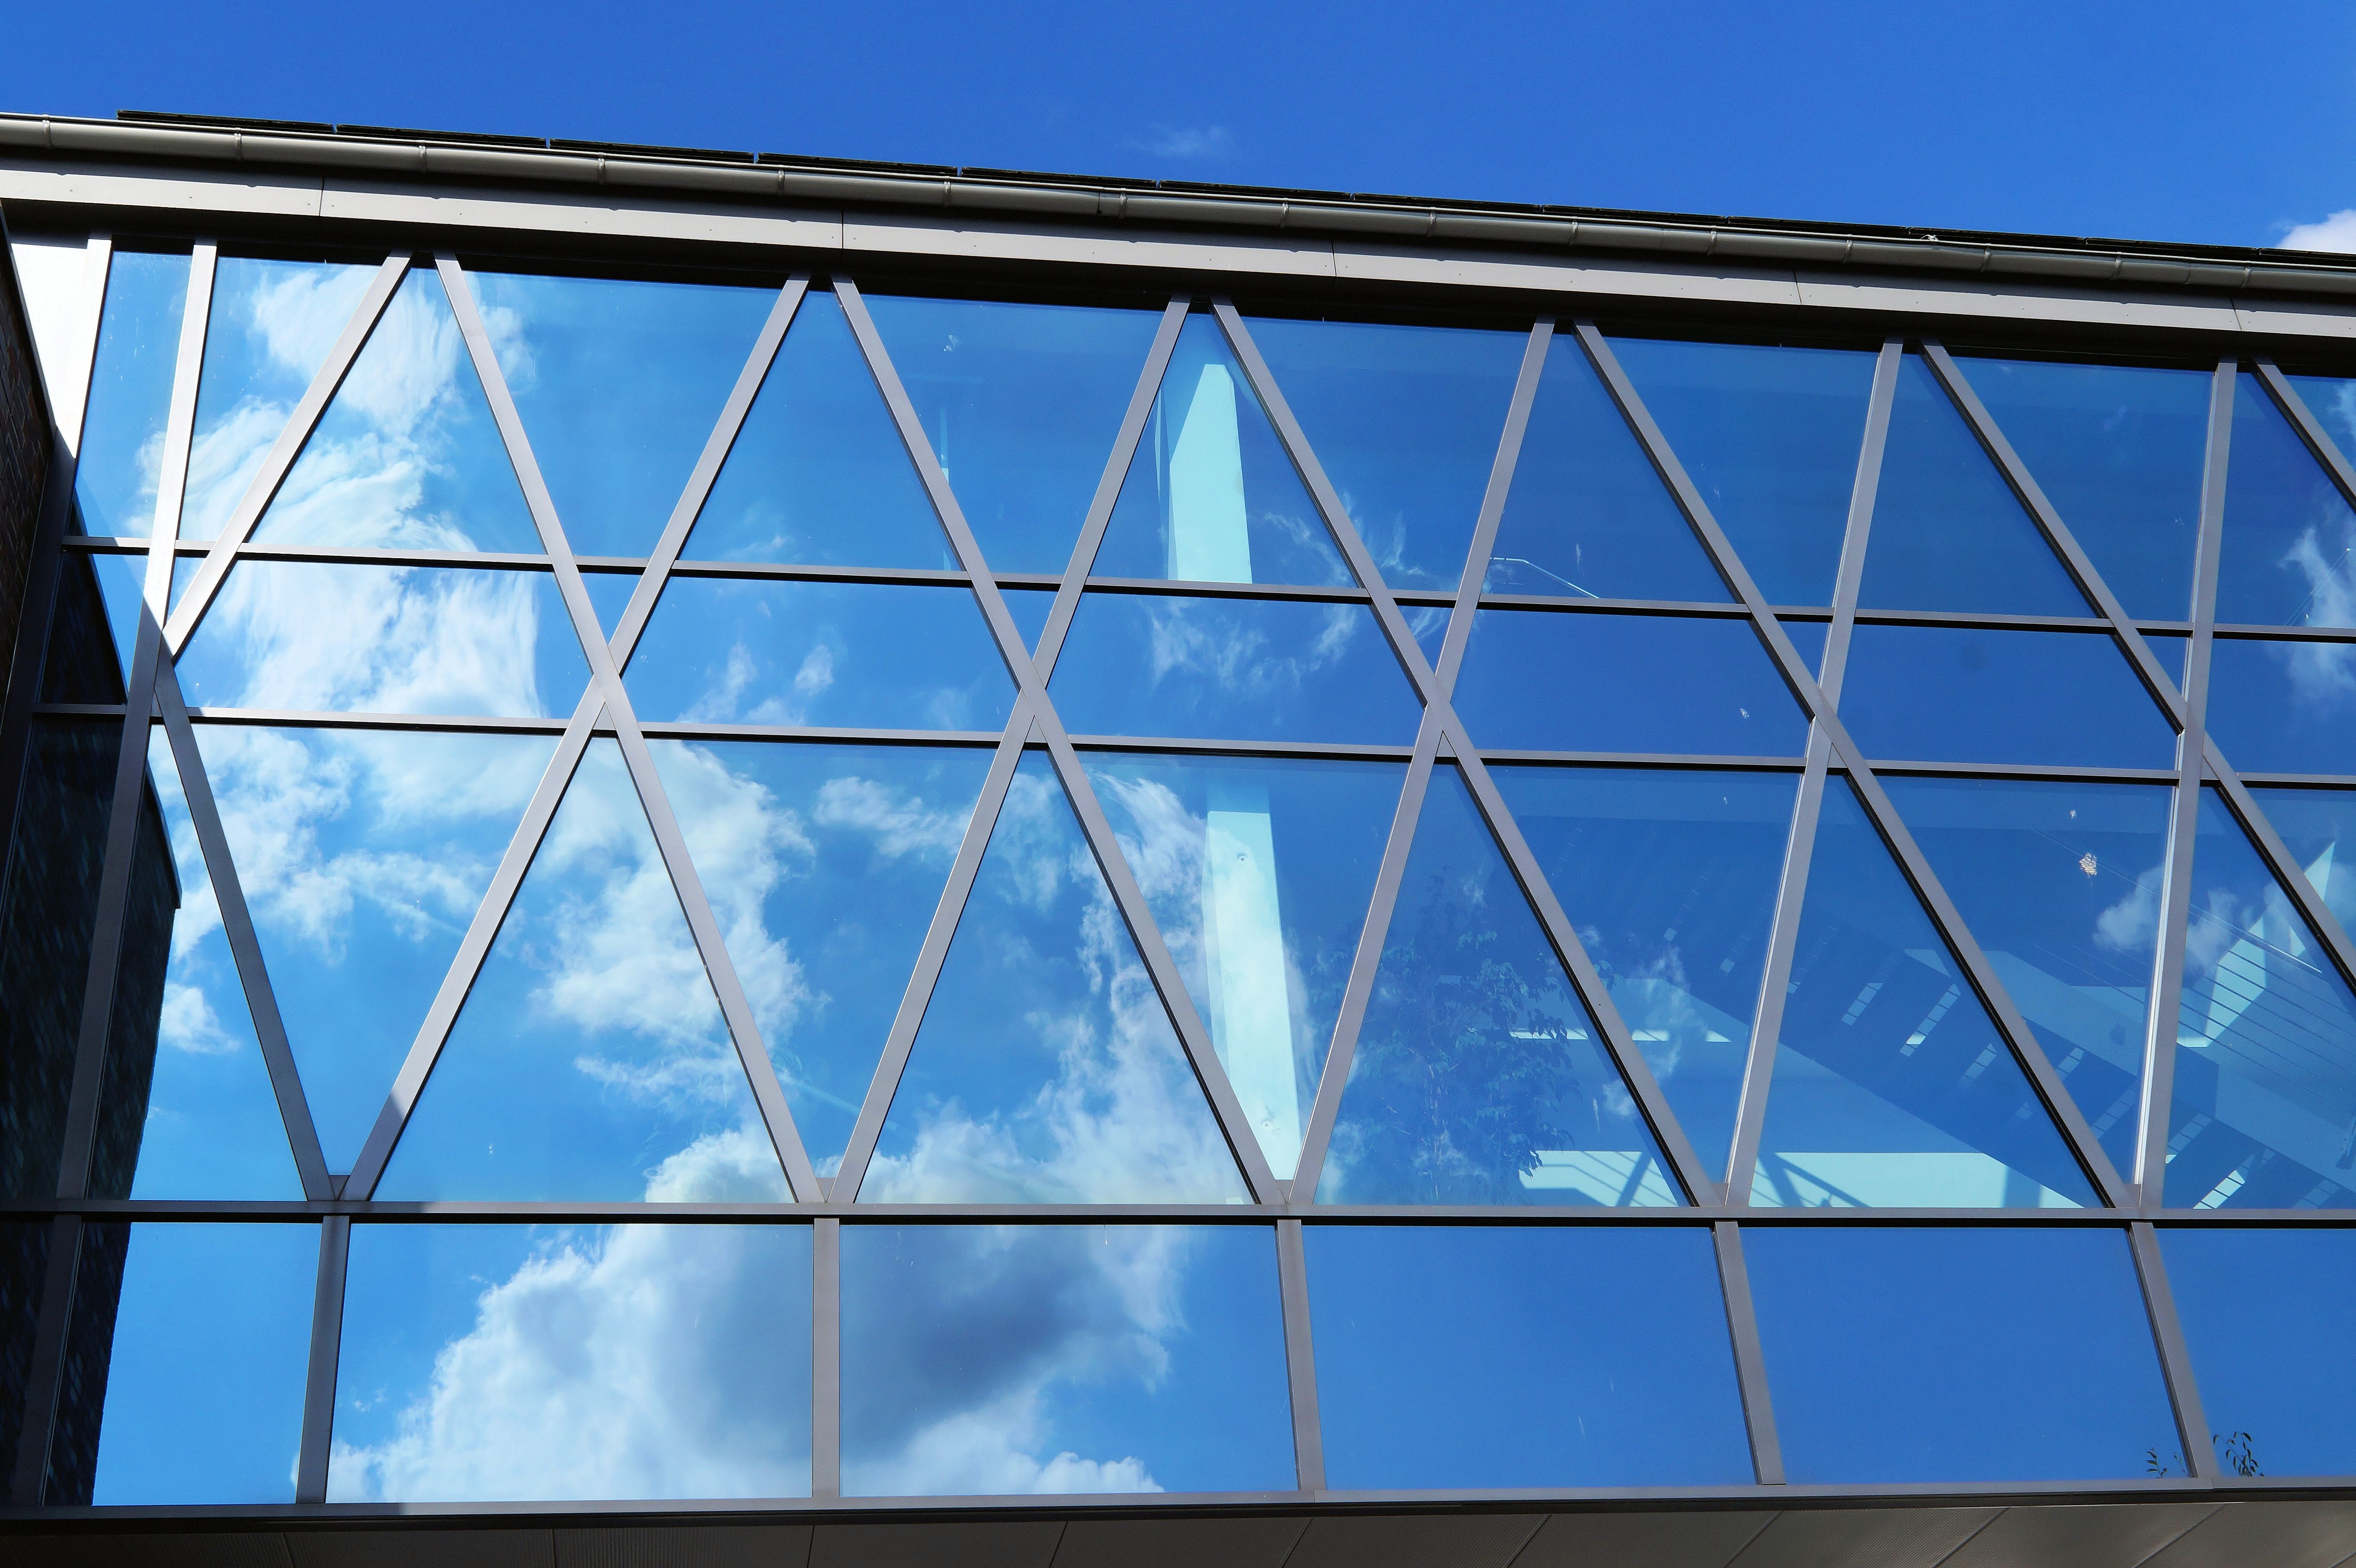
architecture, structure, sky, window, glass, roof, building, line, reflection, facade, blue, modern, stadium, transition, symmetry, shape, mirroring, daylighting